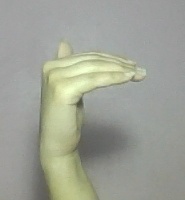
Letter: khaa